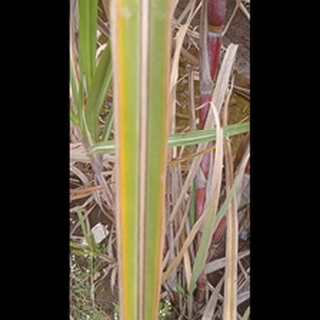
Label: sugarcane_yellow_leaf_disease